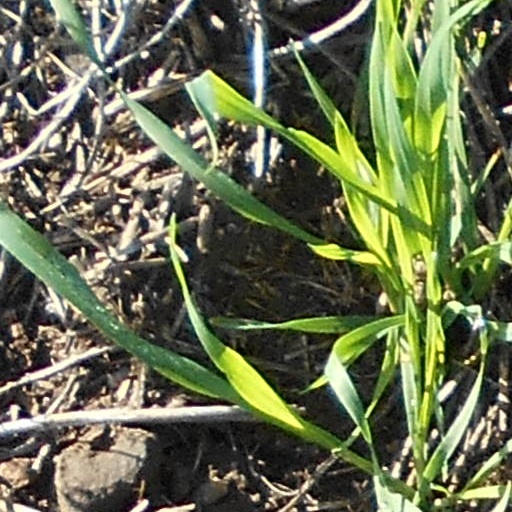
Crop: wheat